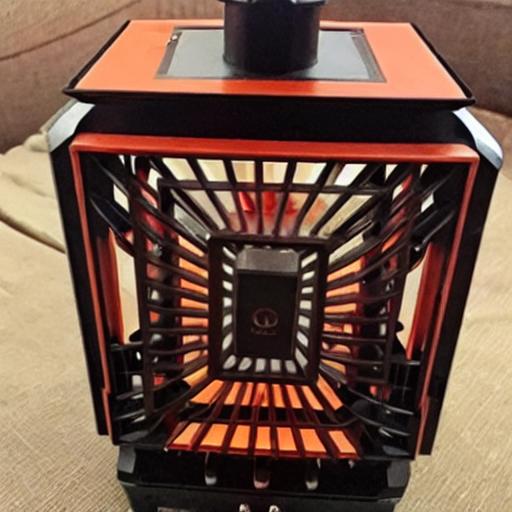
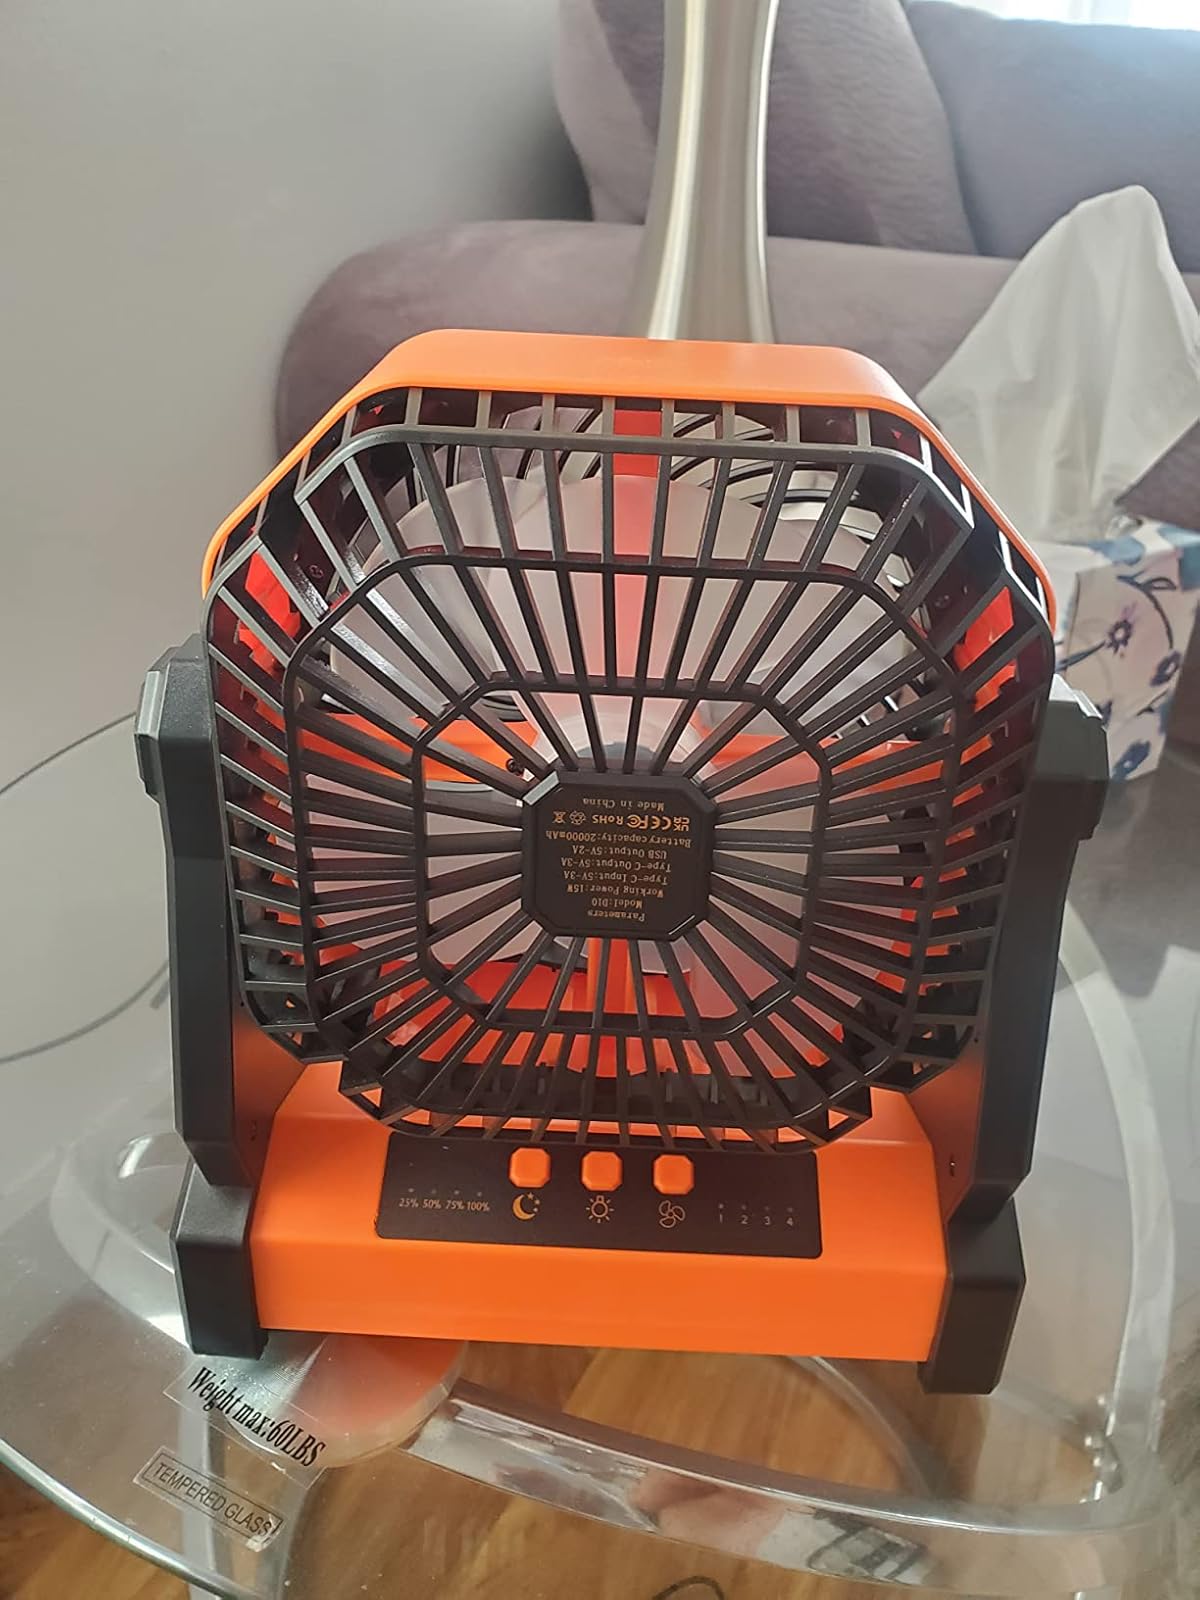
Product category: lantern
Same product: no